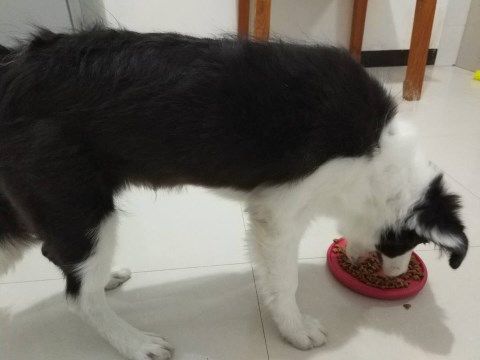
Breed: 2594-n000109-Border_collie